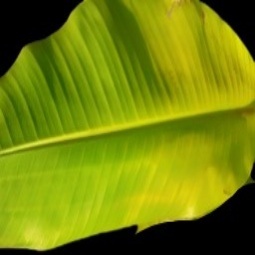
Label: Sulphur